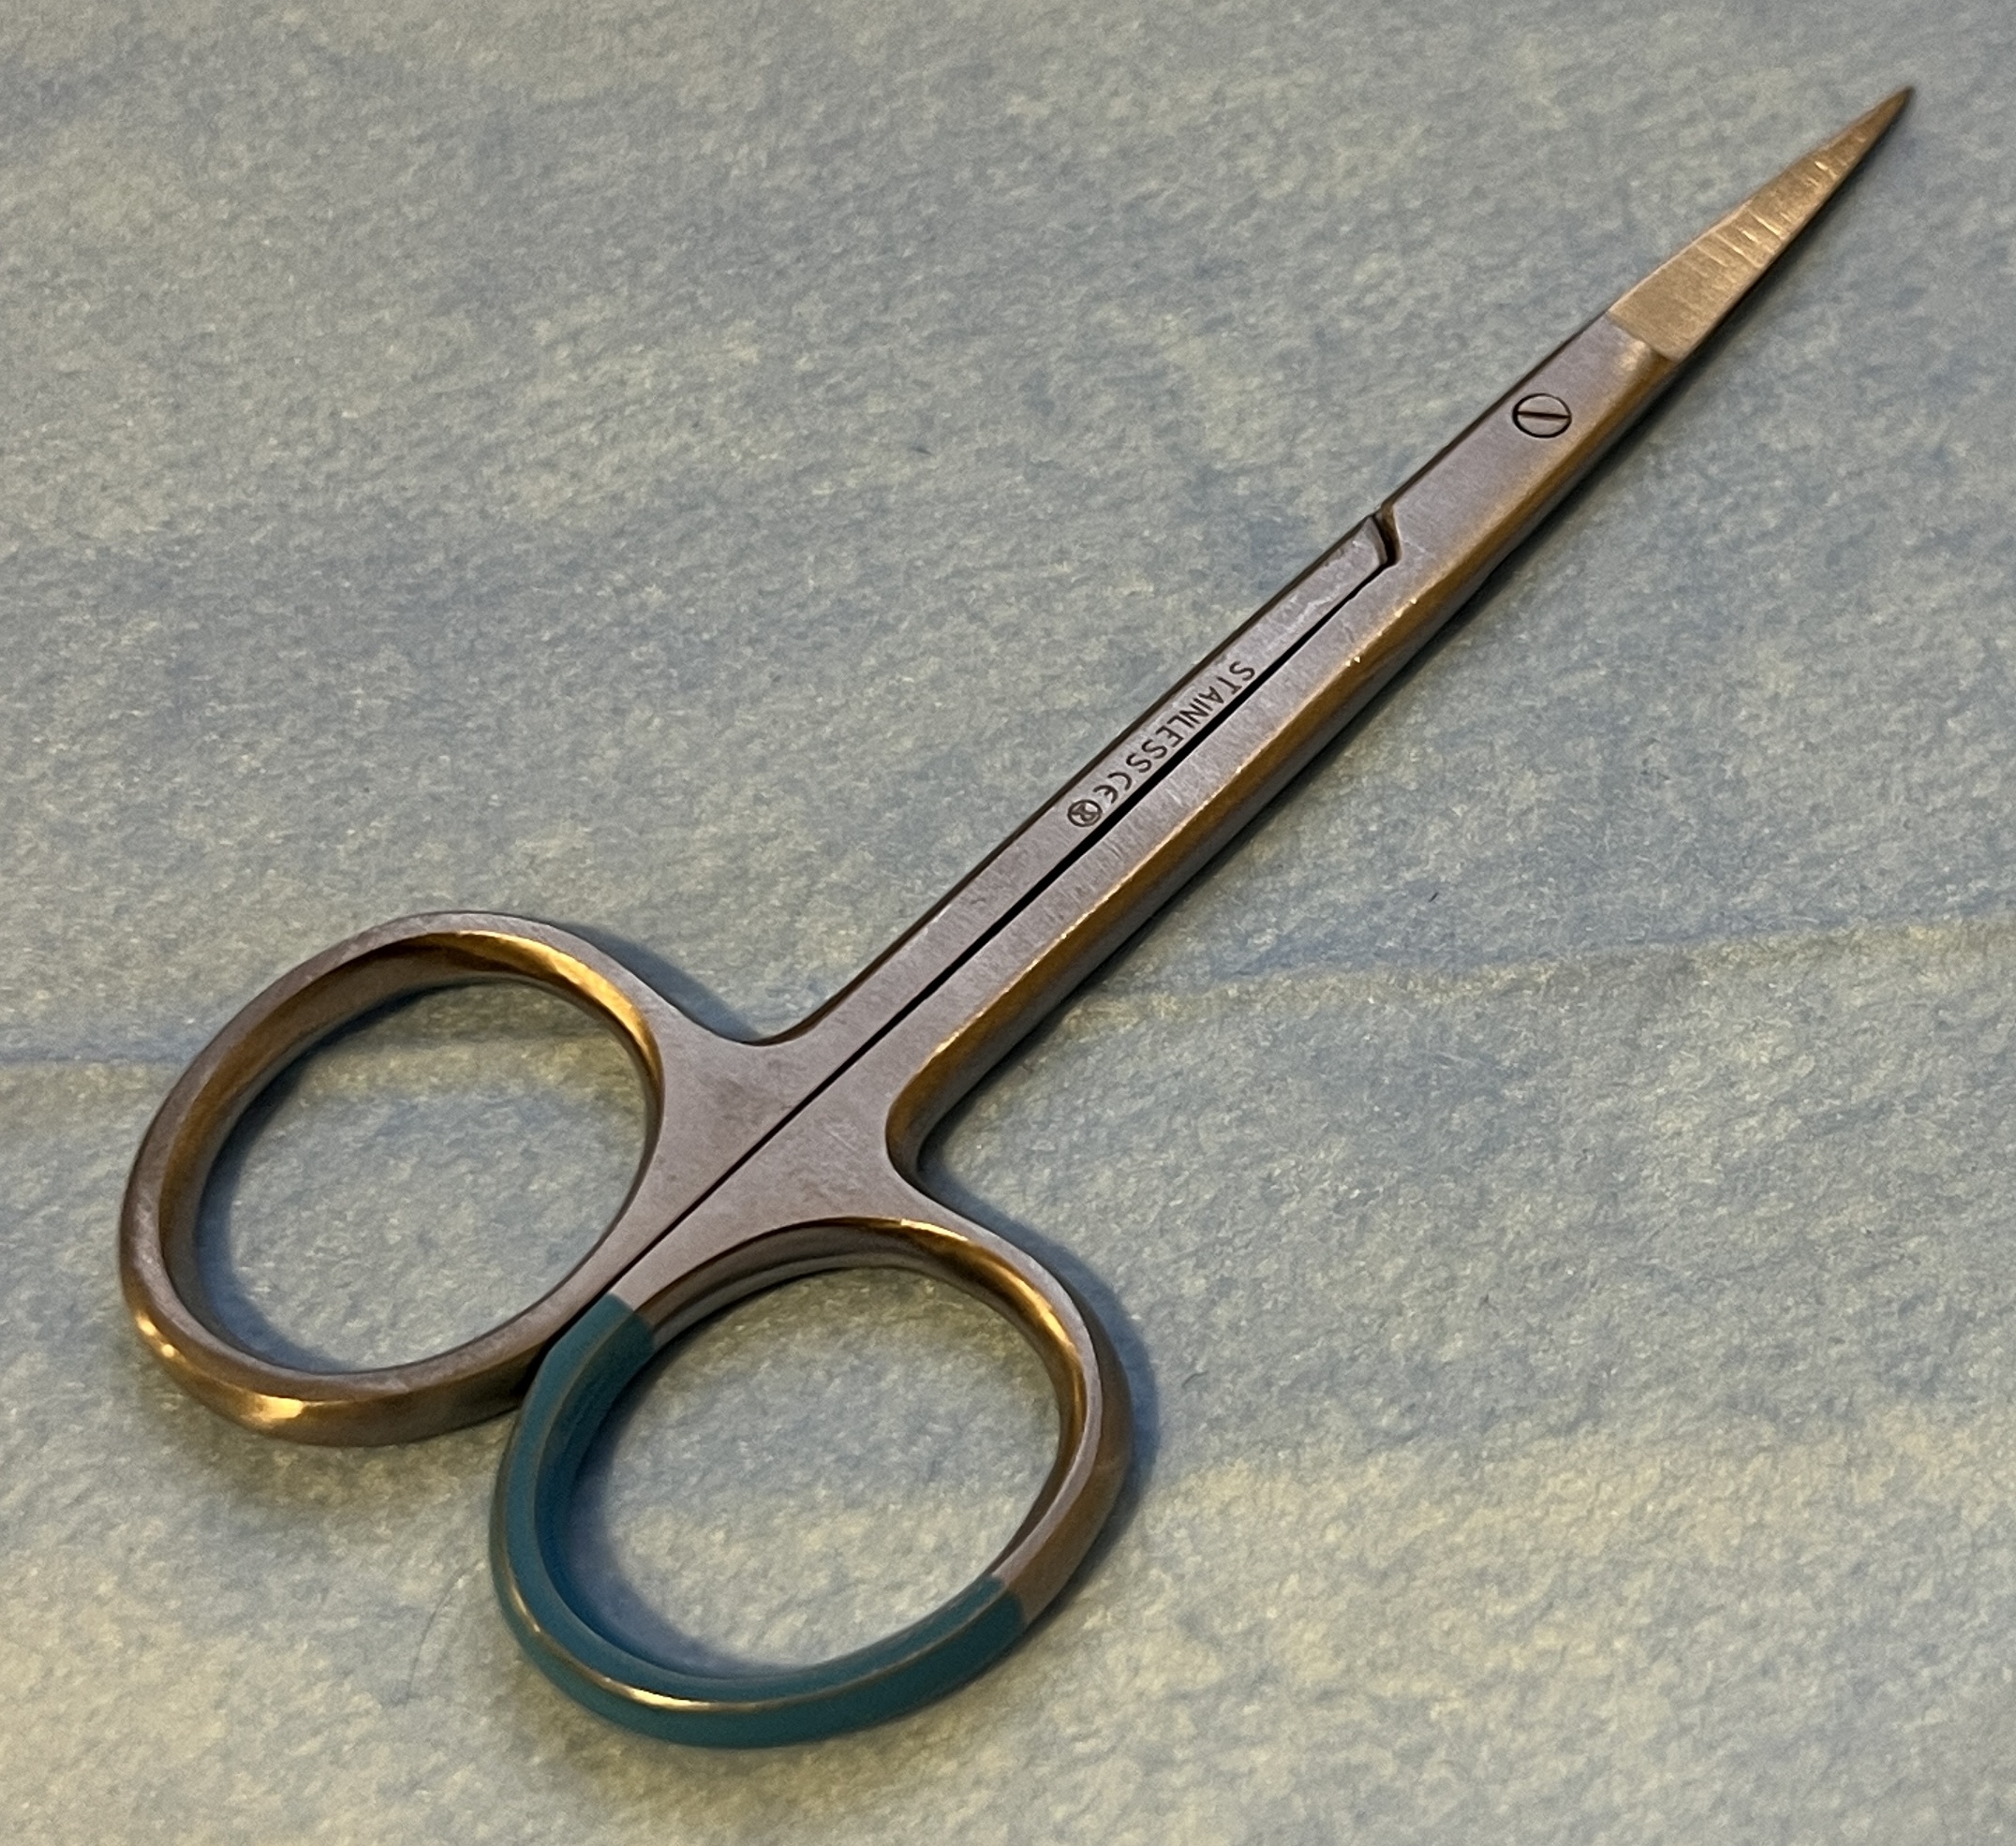
Hinged instrument state: closed